Greater Dandenong FC

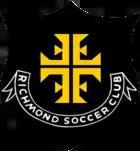
Logo before relocation of the club

In late 2013, Richmond were accepted into the newly formed National Premier Leagues Victoria competition, being placed into the NPL1, essentially the new second tier of football in Victoria, retaining the tier they competed in the season prior. In the inaugural NPL1 season, despite the goalscoring heroics of star striker Tom Cahill, who finished as the league's top goalscorer, the side could only manage a 4th-placed finish, missing out on promotion.